Sun International

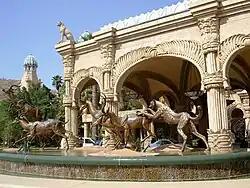
Sun City

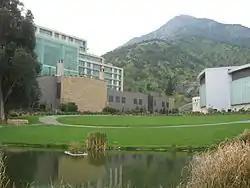
Hotel Monticello in Chile

Today, Sun International's operations include integrated resorts, luxury hotel products, limited payout machine slot routes, as well as casinos.